Thomas Built Buses

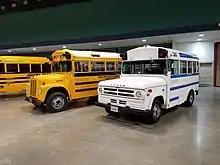
Early 1970s vintage Thomas Mighty Mite buses on International Harvester Loadstar and Dodge S-Series Chassis.

In the early 1970s, Thomas underwent a number of major transitions in company leadership and market positioning. Company president John W. Thomas died in 1972, giving leadership to his brother James Thomas, who retired within a year. A third generation of the Thomas family assumed control of the company leadership, with John Thomas Jr. (President) and Perley Thomas II (VP, international operations).